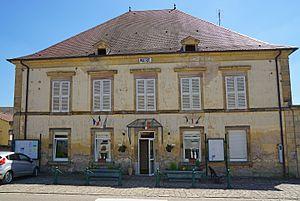
Mairie de Genevrey.
Genevrey est une commune française située dans le département de la Haute-Saône, en région Bourgogne-Franche-Comté.